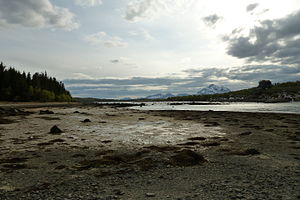
Presteidfjorden
Presteidstraumen st mod Glimma
Presteidstraumen st mod Glimma
Presteidfjorden er en fjord i Hamarøy kommune i Nordland fylke i Norge. Den er den sydvestlige, indre del af en bugt som går ind fra Vestfjorden, omkring Tannøya, mellem Tranøya i vest og Horneset i øst.